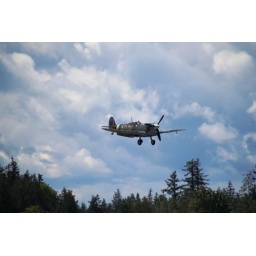
Flying Heritage Collection Fly Day May 22 2010 - Paul Allen's vintage airplane museum, many in flying order